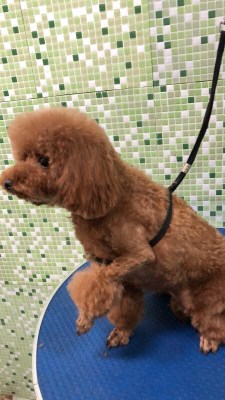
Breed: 2925-n000114-toy_poodle